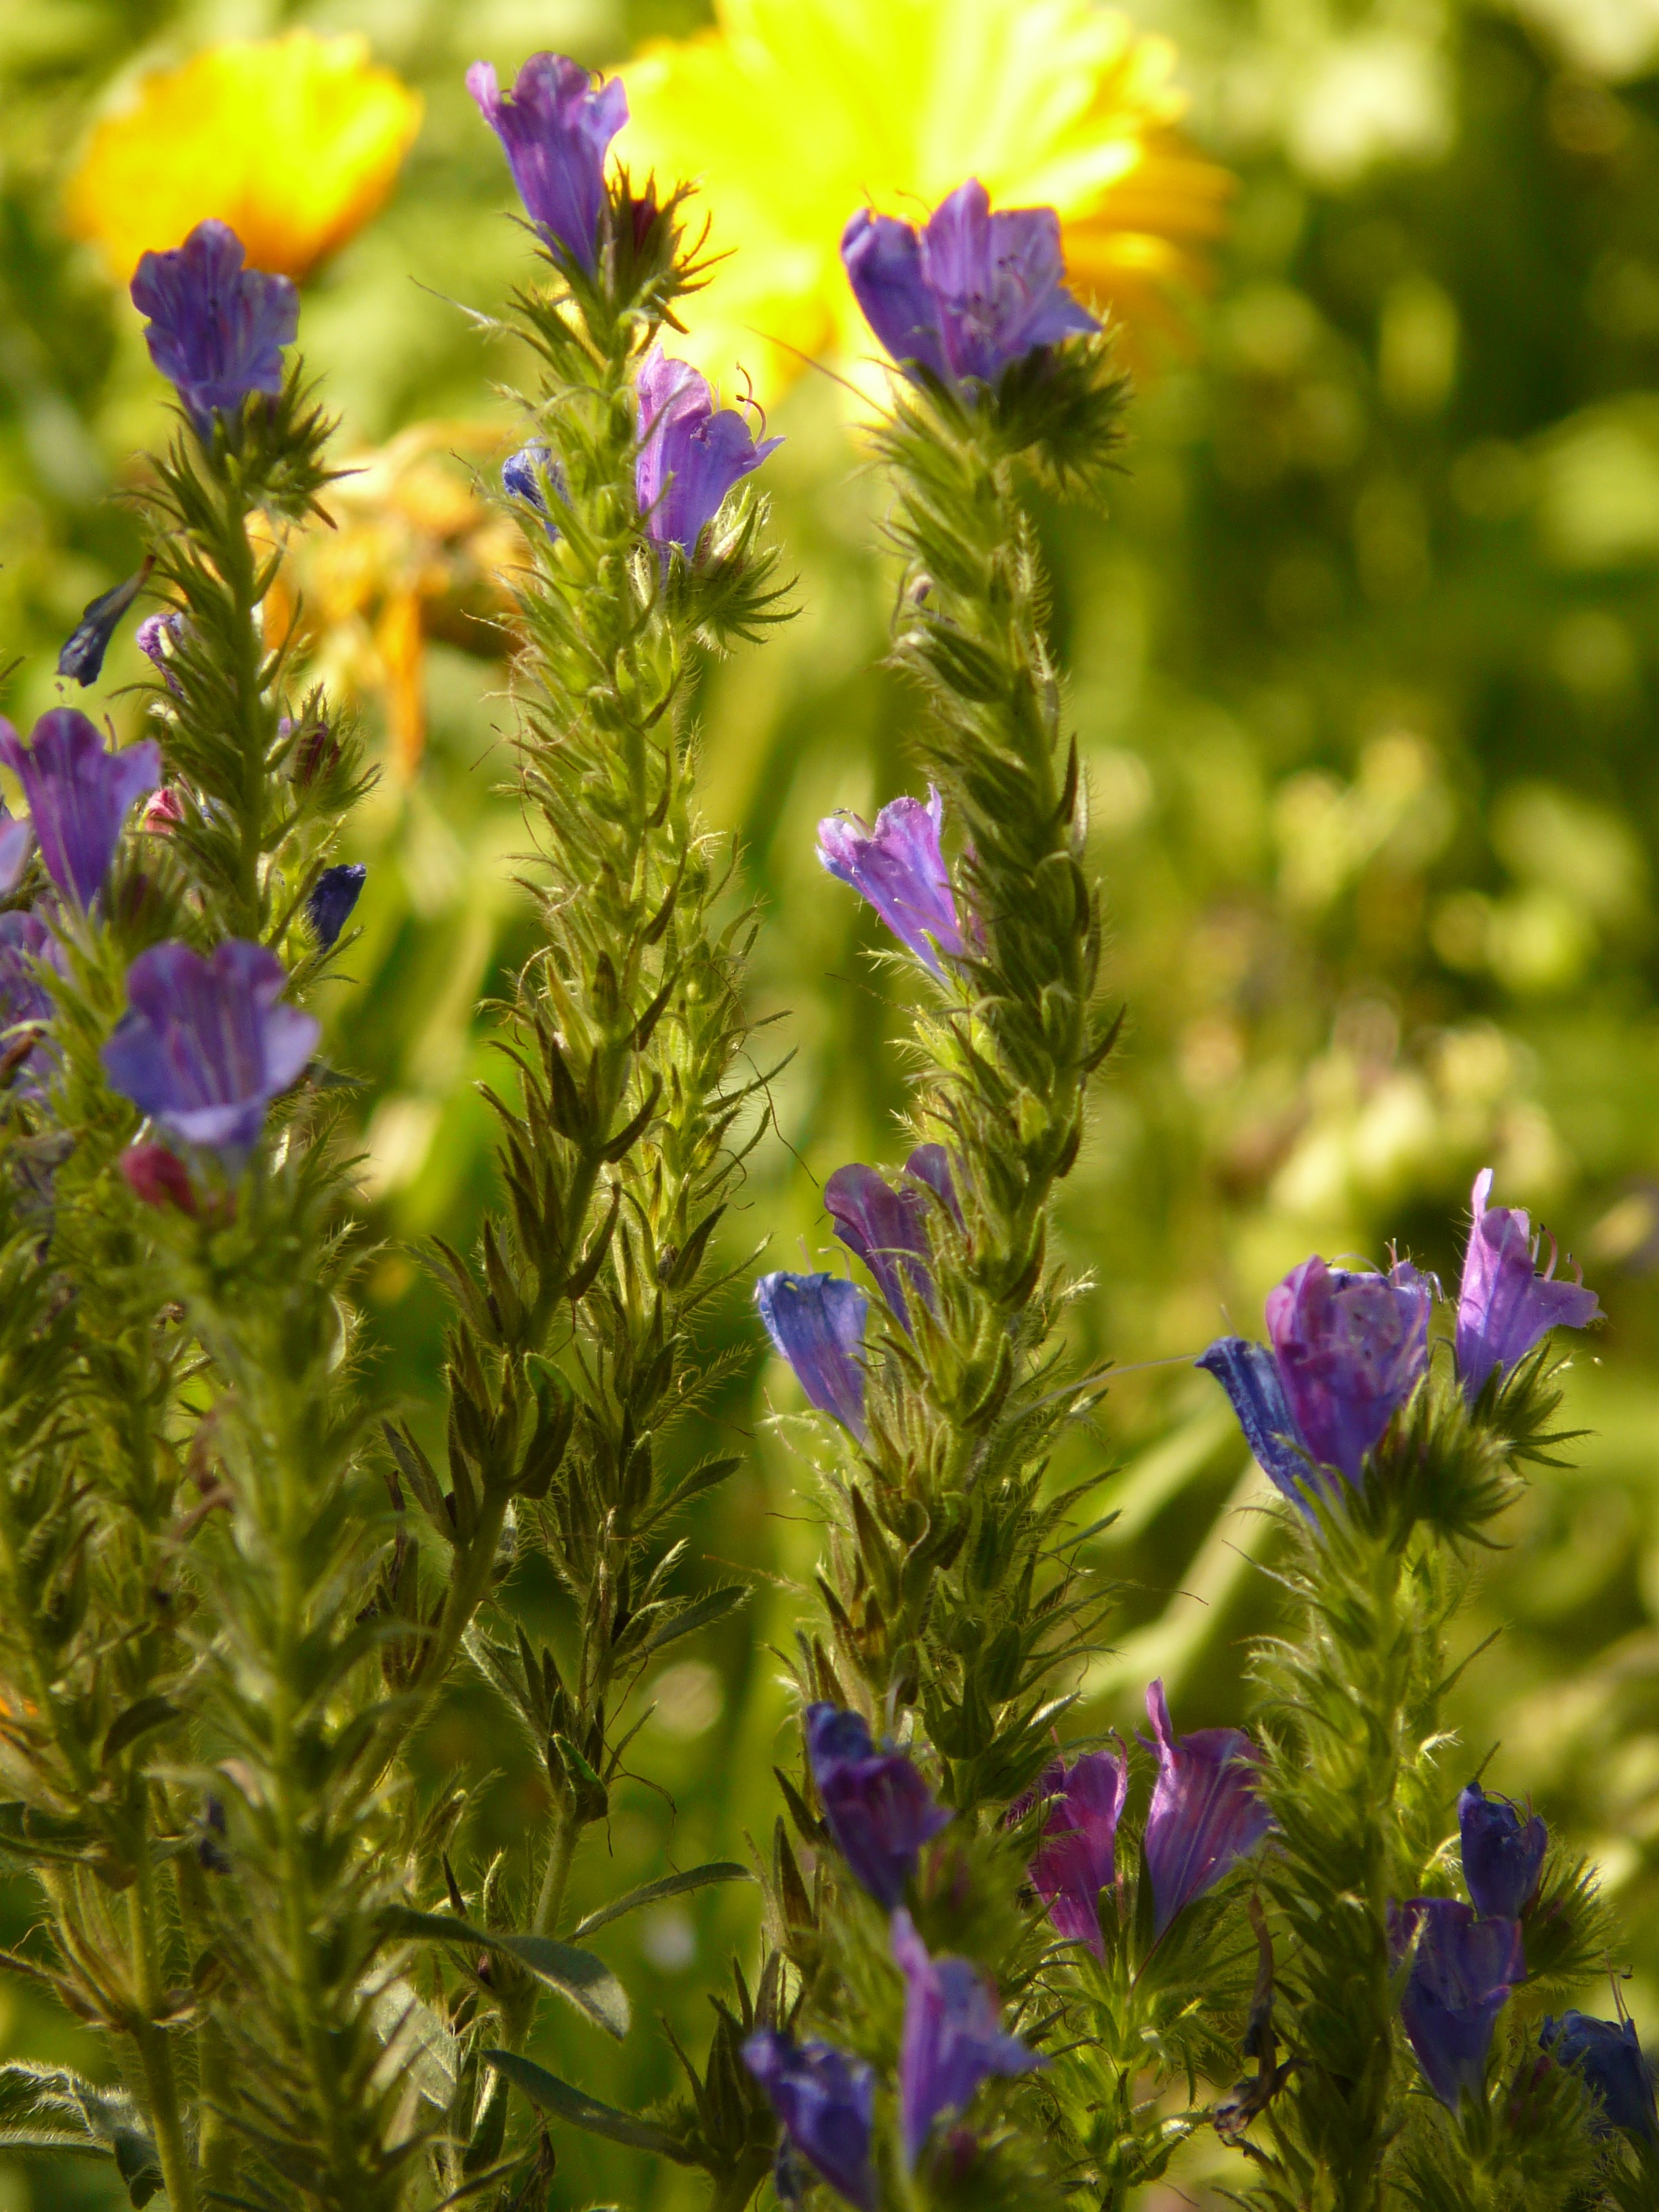
plant, field, meadow, prairie, flower, herb, botany, blue, flora, wildflower, flowers, flowering plant, daisy family, summer flower, snake head, echium vulgare, annual plant, land plant, english lavender, hyssopus, ordinary snake head